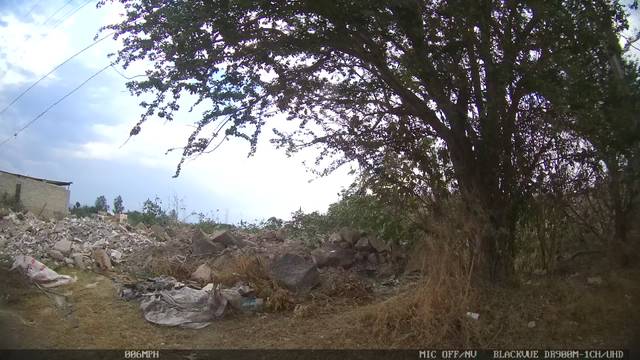
Region: Mexico
Coordinates: 20.775, -103.356